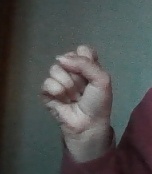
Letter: saad